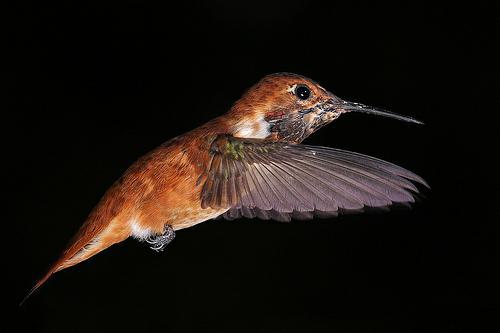
A photo of a rufous hummingbird